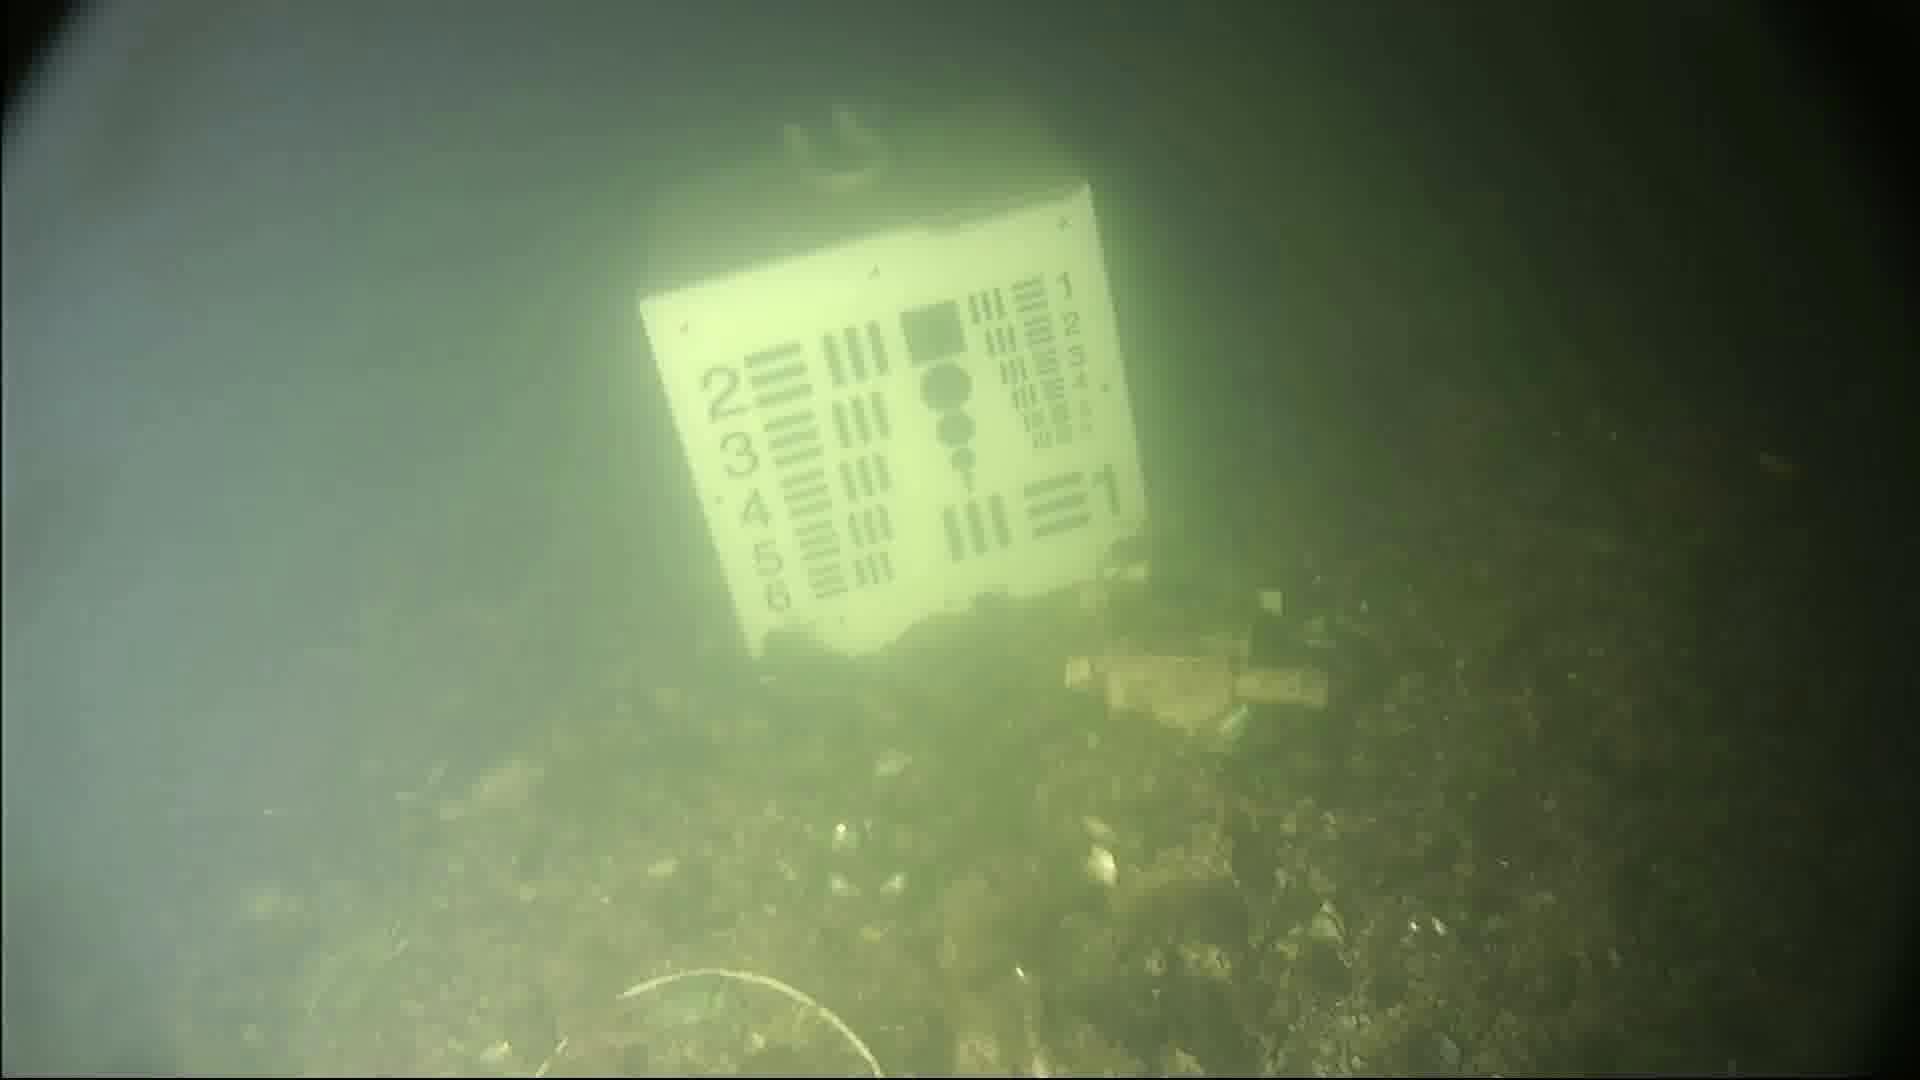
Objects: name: starfish
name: crab